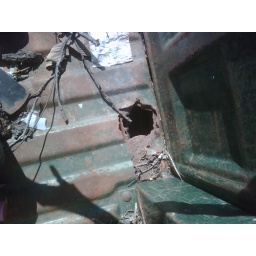
Rust in bed floor